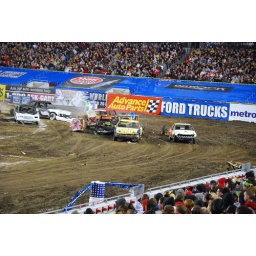
Looks like one car lost a bumper, and those boxes left in the track just went to pieces!